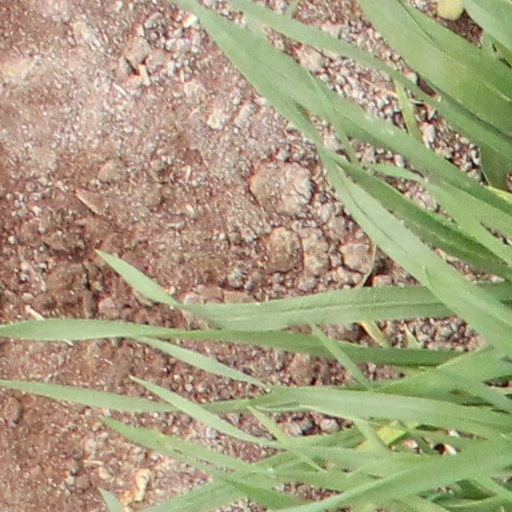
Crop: wheat